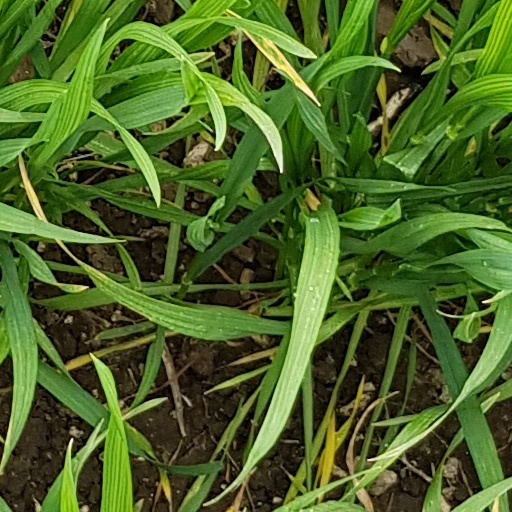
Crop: wheat